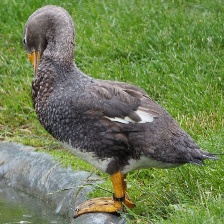
Species: STEAMER DUCK
Scientific name: TACHYERES
ImageNet parent category: drake